East Woodburn

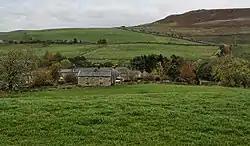

East Woodburn is a village located in Corsenside civil parish, Northumberland, England. Located off the A68 road just south of Darney Crag, it was created in conjunction with the Darney quarry, which provided its distinct fine to medium grained pale gold through, light buff to almost blond in colour sandstone.